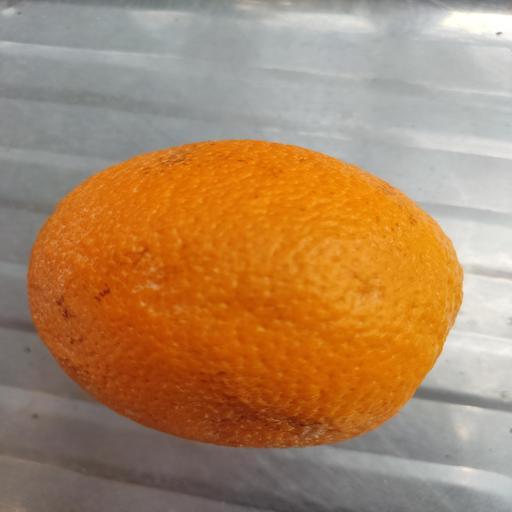
Crop type: Malta